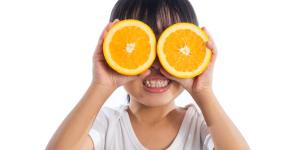
alimentos para mejorar la vista